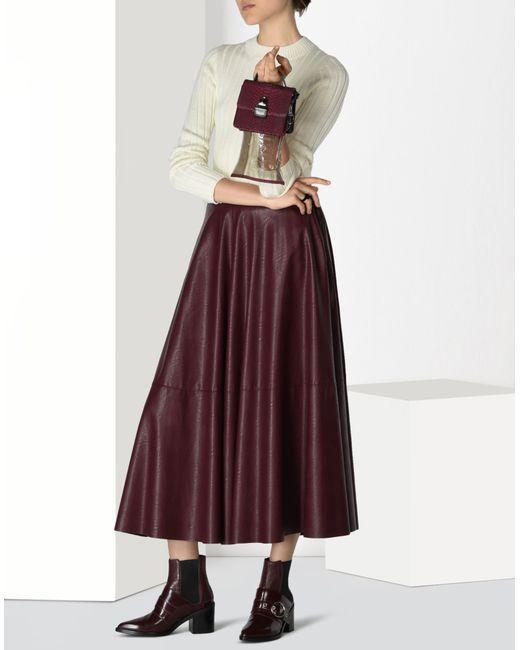
Langer Lederrock kombiniert mit gleichfarbigen Stiefeln und Taschen